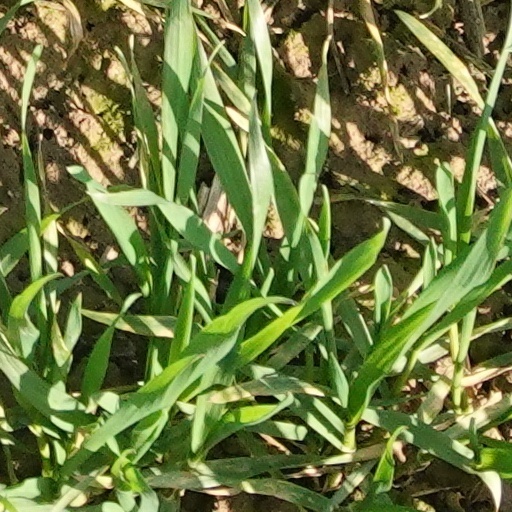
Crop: wheat